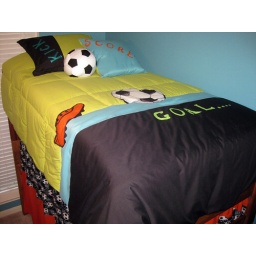
Sydney's bedding that I made. I color matched the wall color to the blue in the bedding.